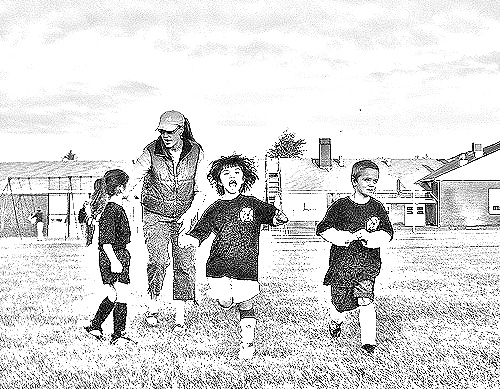
Portrait style: Sketch Portrait